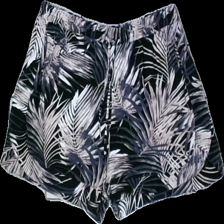
View: front
Type: Shorts
Category: Ladies
Brand: Not in the list
Brand text on label: Zabione
Colors: Blue, Pink, Black
Material: 100% Viscose
Pattern: Floral print
Size: L
Season: Summer
Damage: Pulled thread
Damage location: middle right
Price range: <50
Recommended usage: Recycle
Description: Shorts with floral print